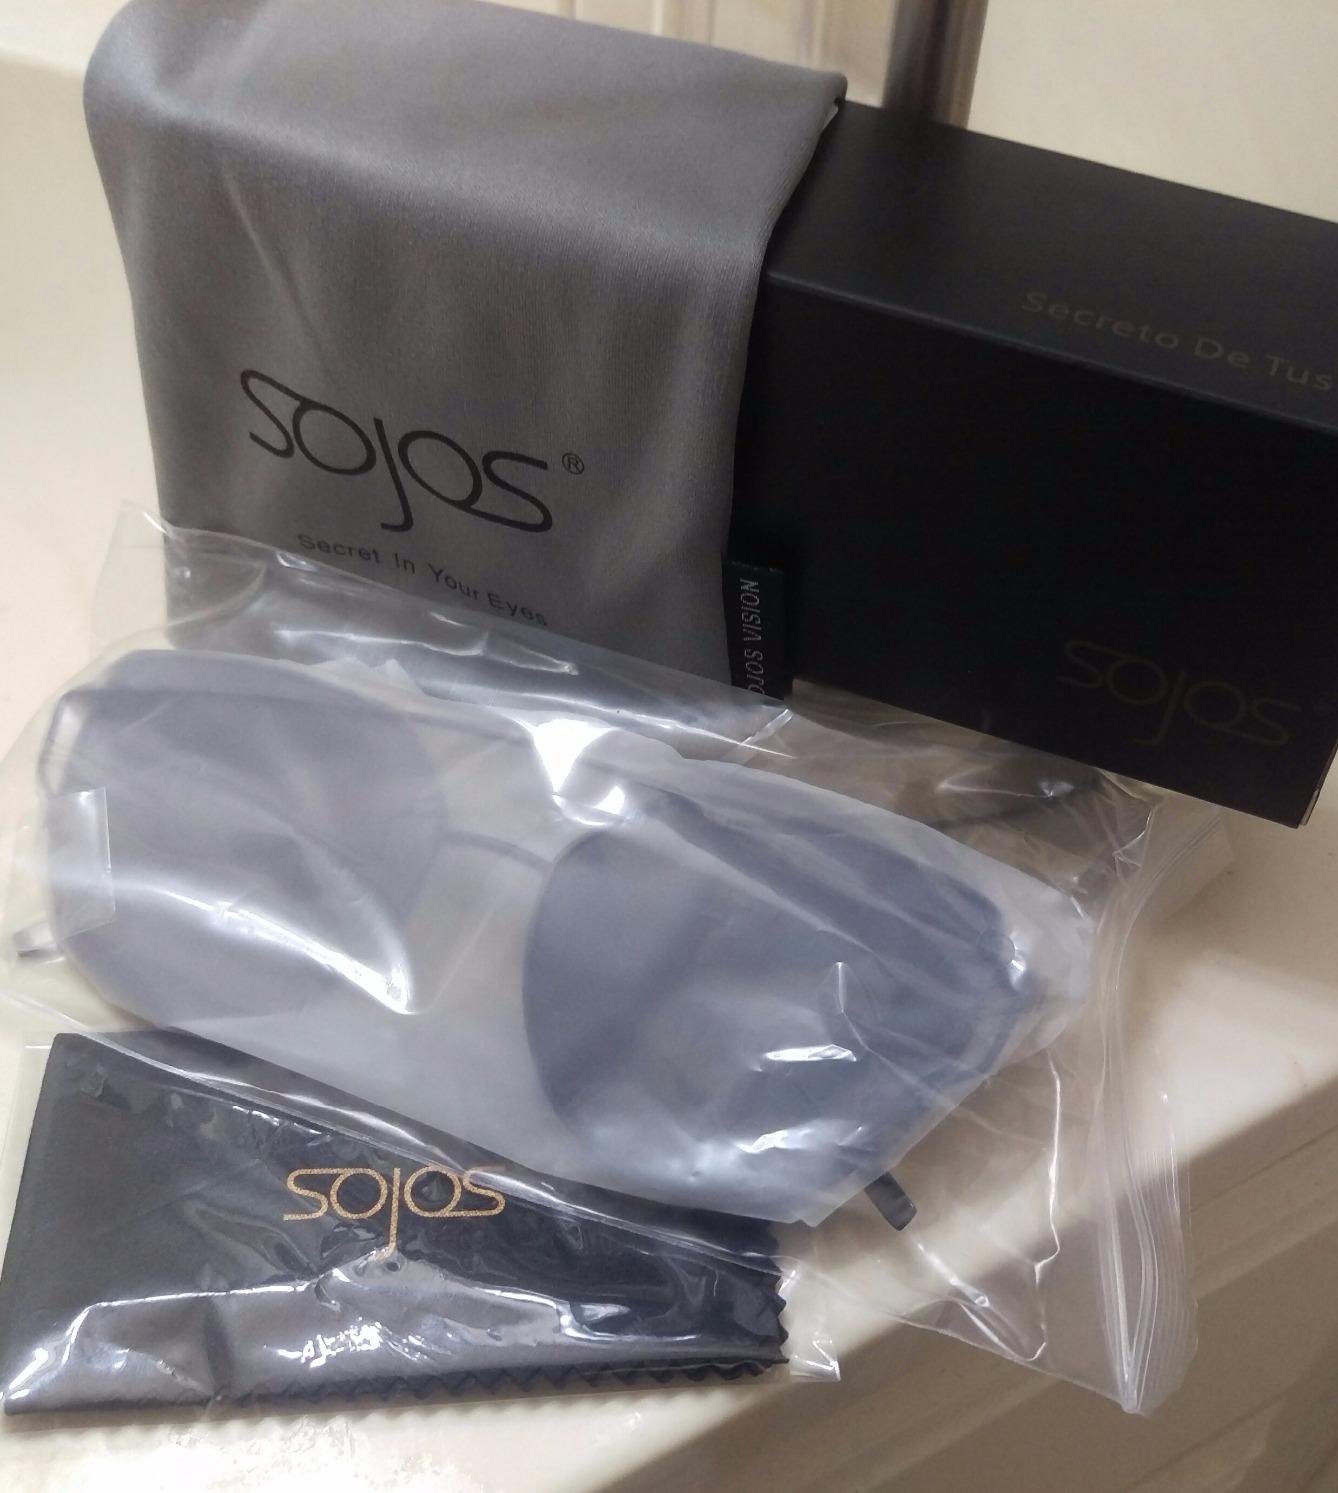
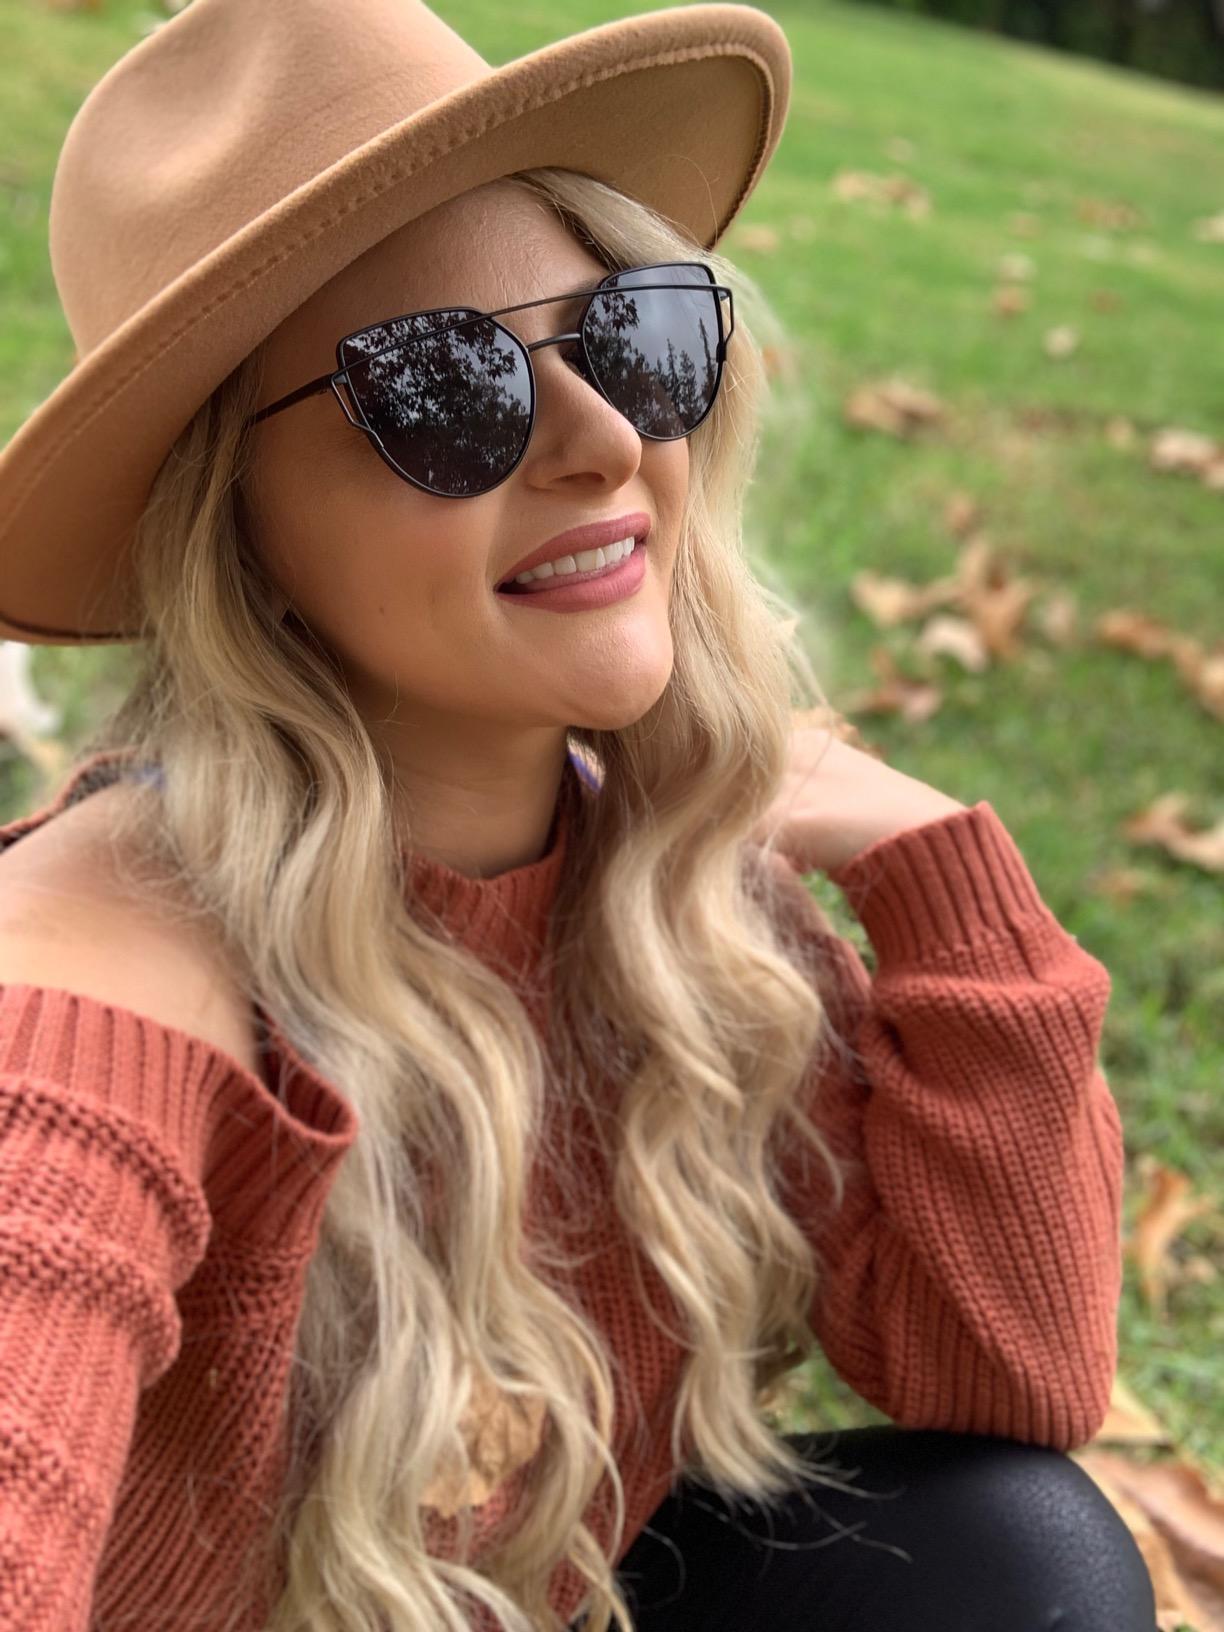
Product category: accessories_sunglasses
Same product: yes